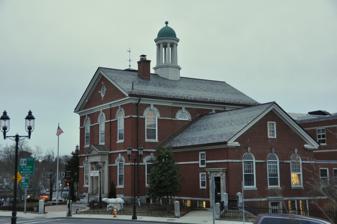
Building: Memorial Hall Library
Country: United States of America
Year built: 1873
United States historic place Memorial Hall Library U.S. National Register of Historic Places Show map of Massachusetts Show map of the United States Location Andover, Massachusetts Coordinates 42°39′24″N 71°8′29″W / 42.65667°N 71.14139°W / 42.65667; -71.14139 Built 1871–73; 1926–27; 1985–88 Built by Abbott & Jenkins (1871–73); Eastern Contractors (1985–88) Architect J. F. Eaton (1871–73); Coolidge & Carlson (1926–27); Shepley, Bulfinch, Richardson & Abbott (1985–88) Architectural style Colonial Revival, Classical Revival, Italianate MPS Town of Andover MRA NRHP reference No. 82004805 Added to NRHP June 10, 1982 Memorial Hall Library is the public library of Andover, Massachusetts .  The building was built with Italianate styling in 1873 to a design by J. F. Eaton, a longtime associate of the Boston architect Gridley J. F. Bryant. Funding was provided by a number of leading local businessmen, and construction was by the firm of Abbott & Jenkins.  It was designed to house the town library, which it still does, and to act as a memorial to the town's Civil War soldiers.  It was renovated in the 1920s under the direction of architects Coolidge & Carlson , at which time it acquired its Colonial Revival details. Small additions were completed in 1961 and 1968. In 1988 a large addition, which doubled the size of the building, was completed. This was designed by Shepley, Bulfinch, Richardson & Abbott . The building was listed on the National Register of Historic Places in 1982. ^ a b "National Register Information System" . National Register of Historic Places . National Park Service . April 15, 2008. ^ Reed, Roger G. (2007). Building Victorian Boston The Architecture of Gridley J. F. Bryant . Amherst, MA: University of Massachusetts Press. pp. 167– 169. ISBN 978-1-55849-555-5 . ^ "MACRIS inventory record for Memorial Hall Library" . Commonwealth of Massachusetts . ^ Chronology of Significant Events and Innovations in the History of Memorial Hall Library , Memorial Hall Library. Accessed September 6, 2022. See also National Register of Historic Places listings in Andover, Massachusetts National Register of Historic Places listings in Essex County, Massachusetts External links Media related to Memorial Hall Library, Andover at Wikimedia Commons Memorial Hall Library v t e U.S. National Register of Historic Places in Massachusetts Topics Contributing property Keeper of the Register Historic district History of the National Register of Historic Places National Park Service Property types Lists by county Barnstable Berkshire Bristol Dukes Essex Franklin Hampden Hampshire Middlesex Nantucket Norfolk Plymouth Suffolk Worcester ( northern ) Lists by city Barnstable County Barnstable Harwich Bristol County Fall River New Bedford Taunton Essex County Andover Gloucester Ipswich Lawrence Lynn Methuen Salem Hampden County Springfield Middlesex County Arlington Cambridge Concord Framingham Lexington Lowell Marlborough Medford Newton Reading Sherborn Somerville Stoneham Wakefield Waltham Weston Winchester Norfolk County Brookline Milton Quincy Suffolk County Boston northern southern Worcester County Southbridge Uxbridge Worcester eastern northwestern southwestern Other lists Bridges Cape Cod National Seashore National Historic Landmarks Boston Category National Register of Historic Places portal United States portal Authority control databases International ISNI VIAF National United States This article about a National Register of Historic Places listing in Essex County , Massachusetts , is a stub . You can help Wikipedia by expanding it . v t e